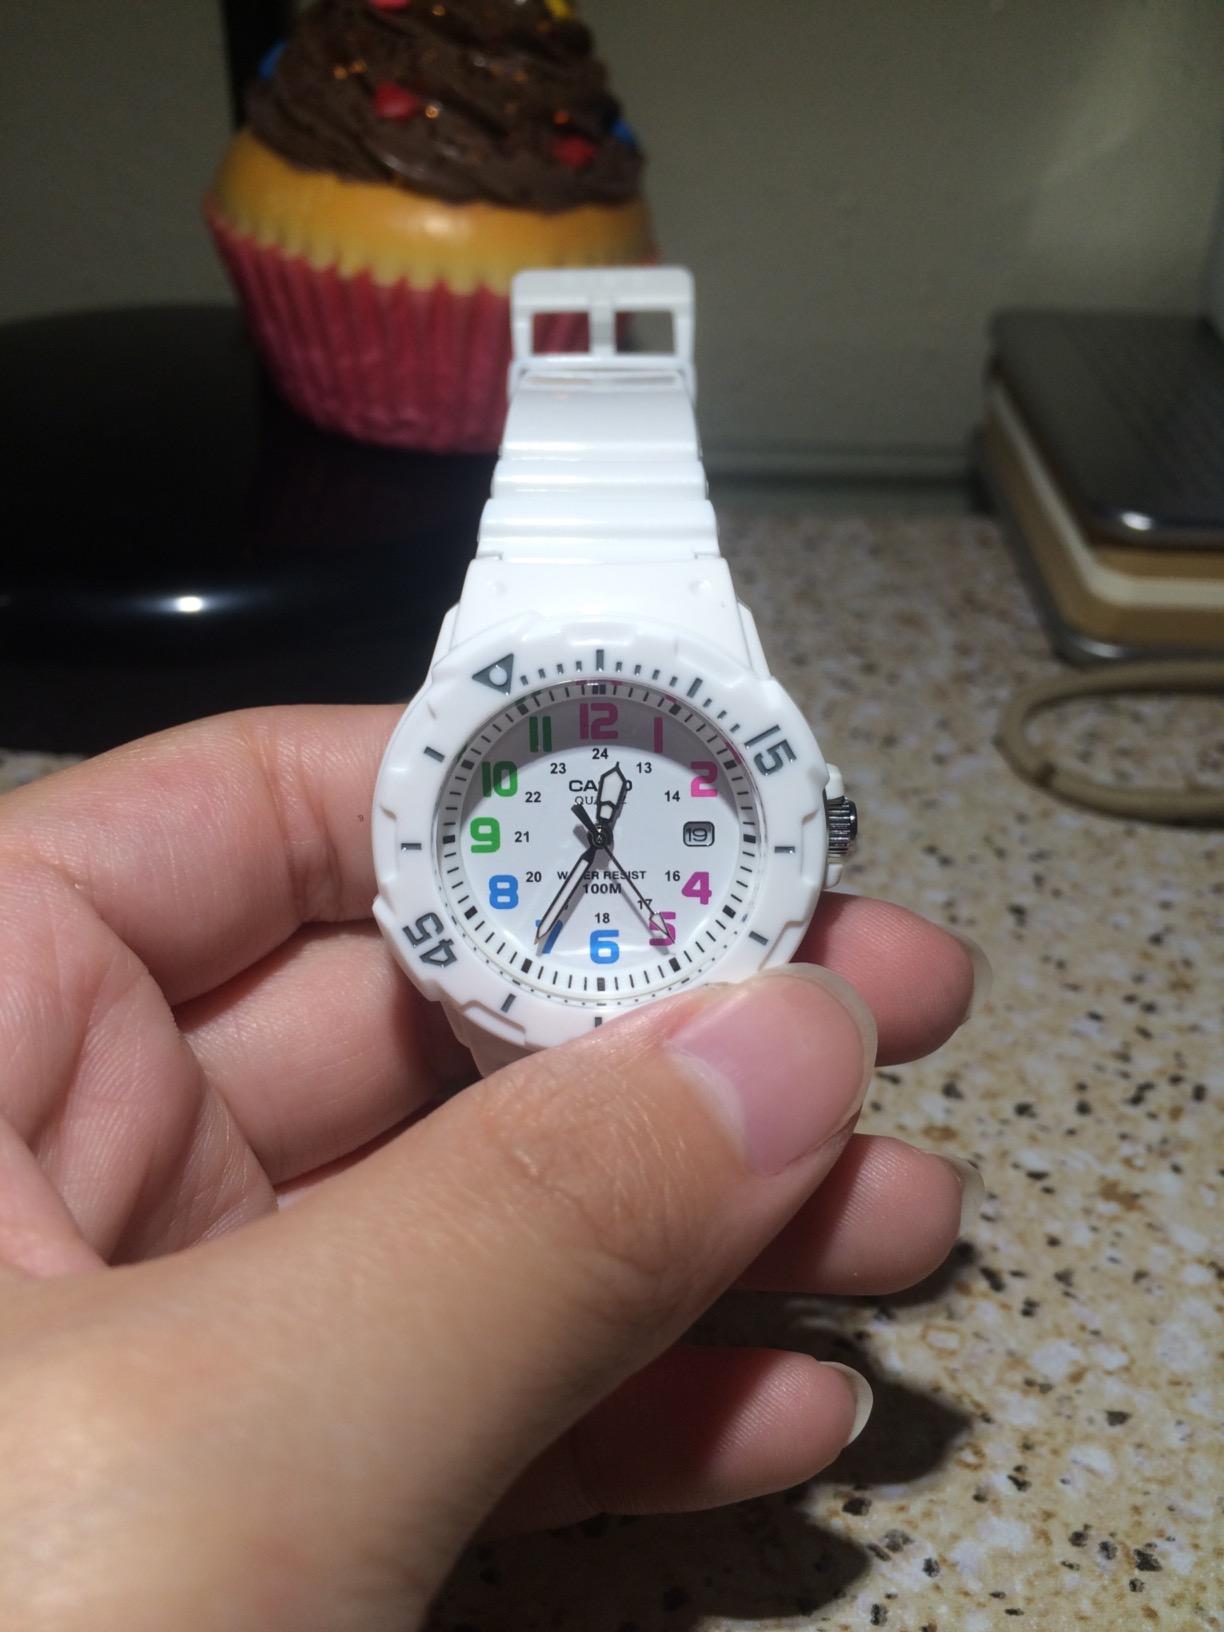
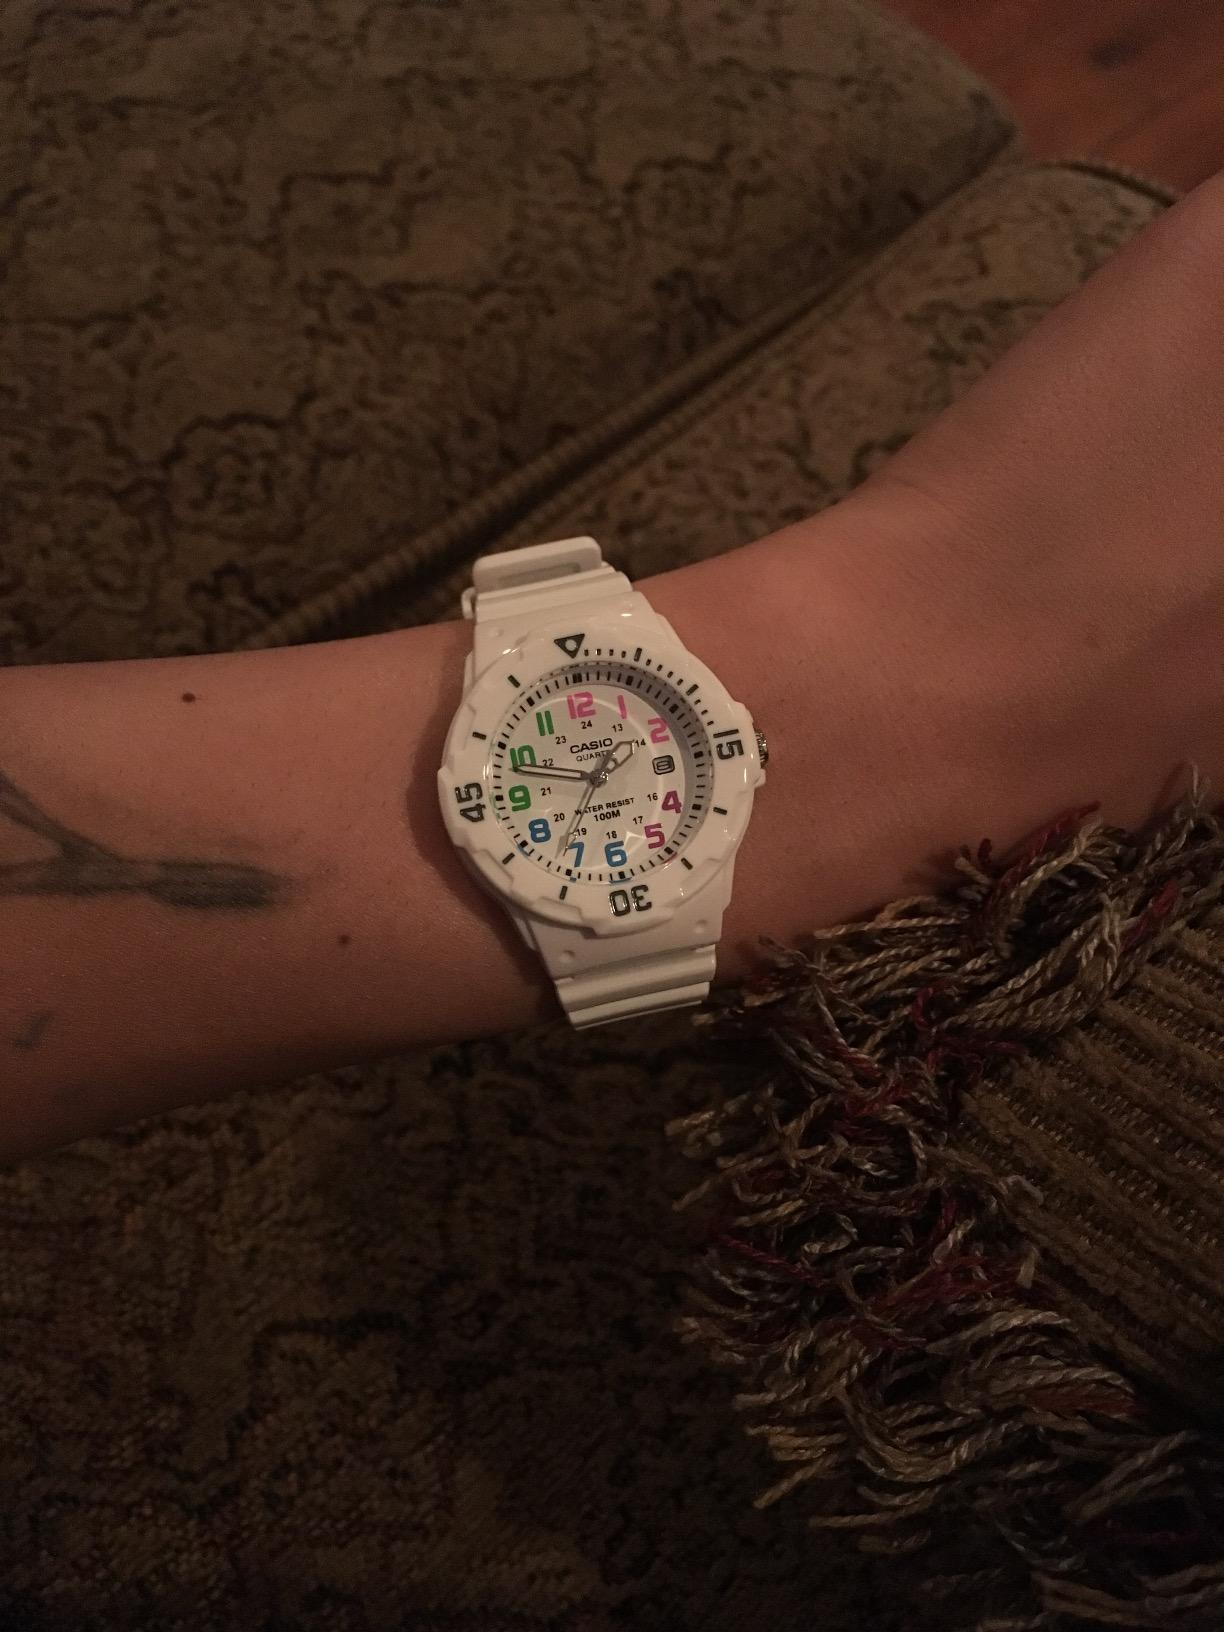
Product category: accessories_watch
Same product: yes